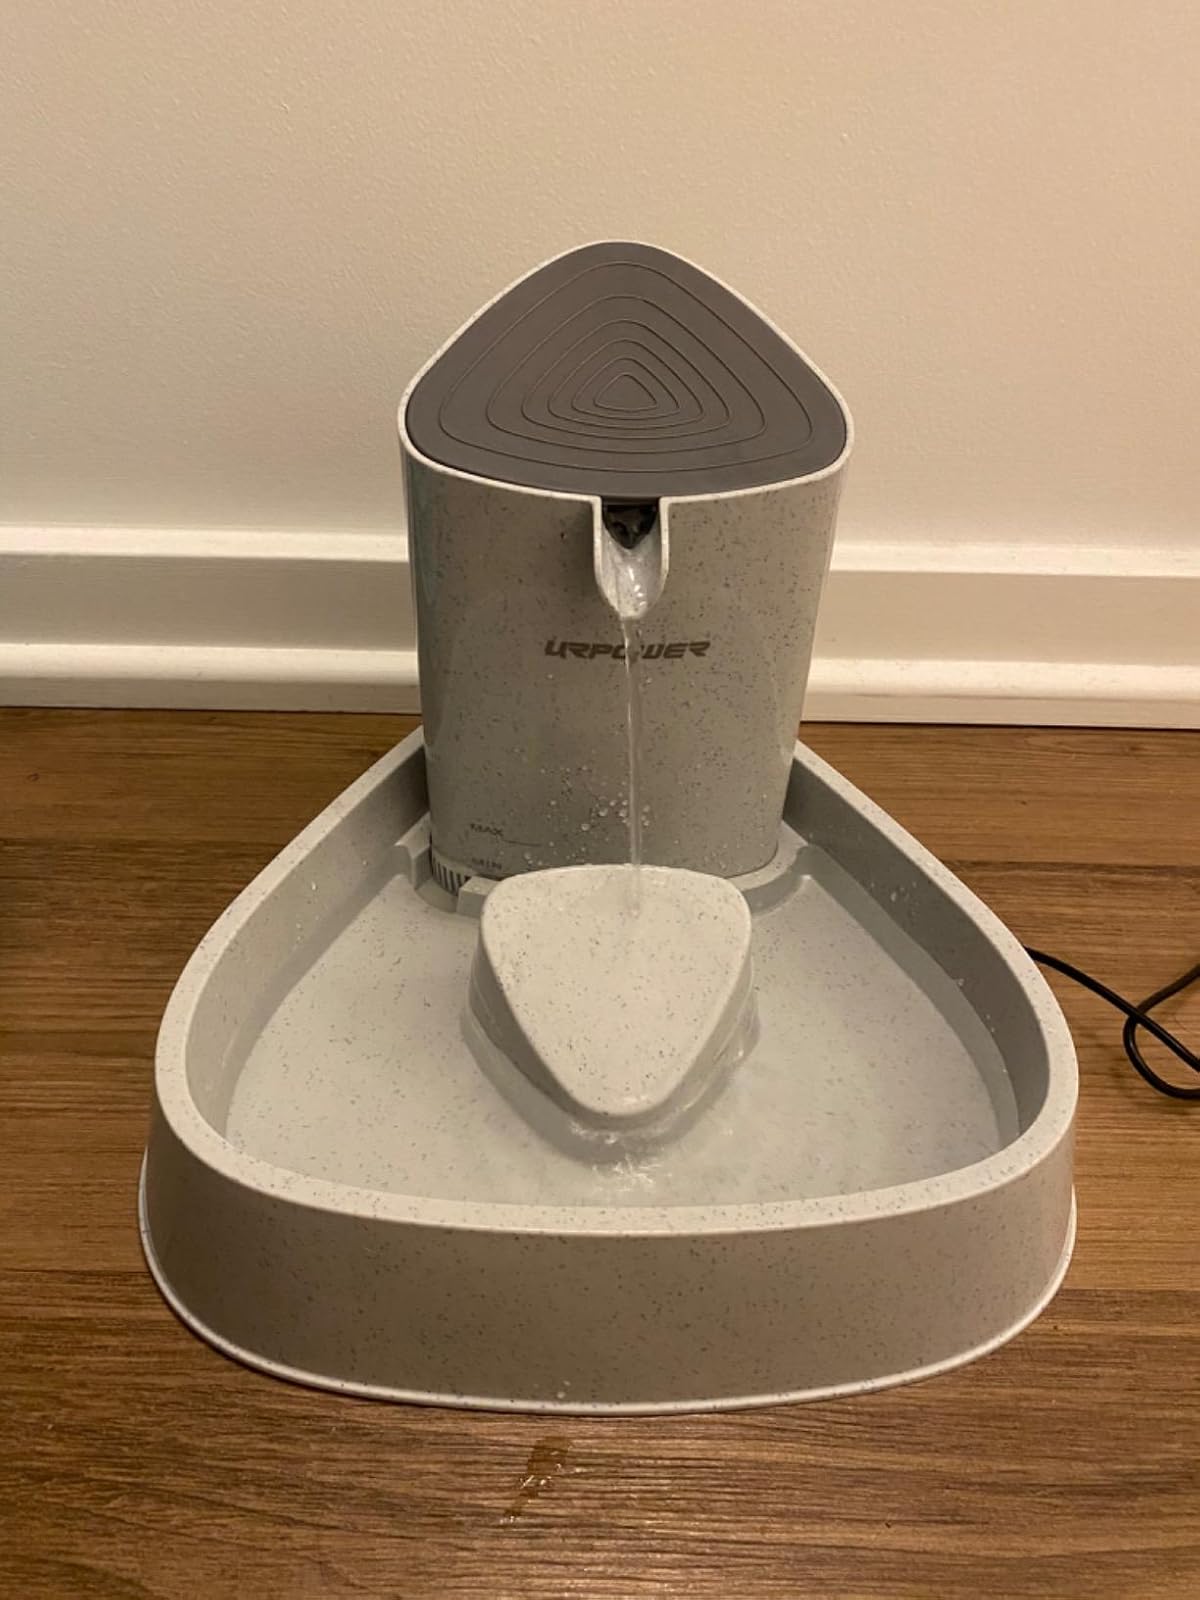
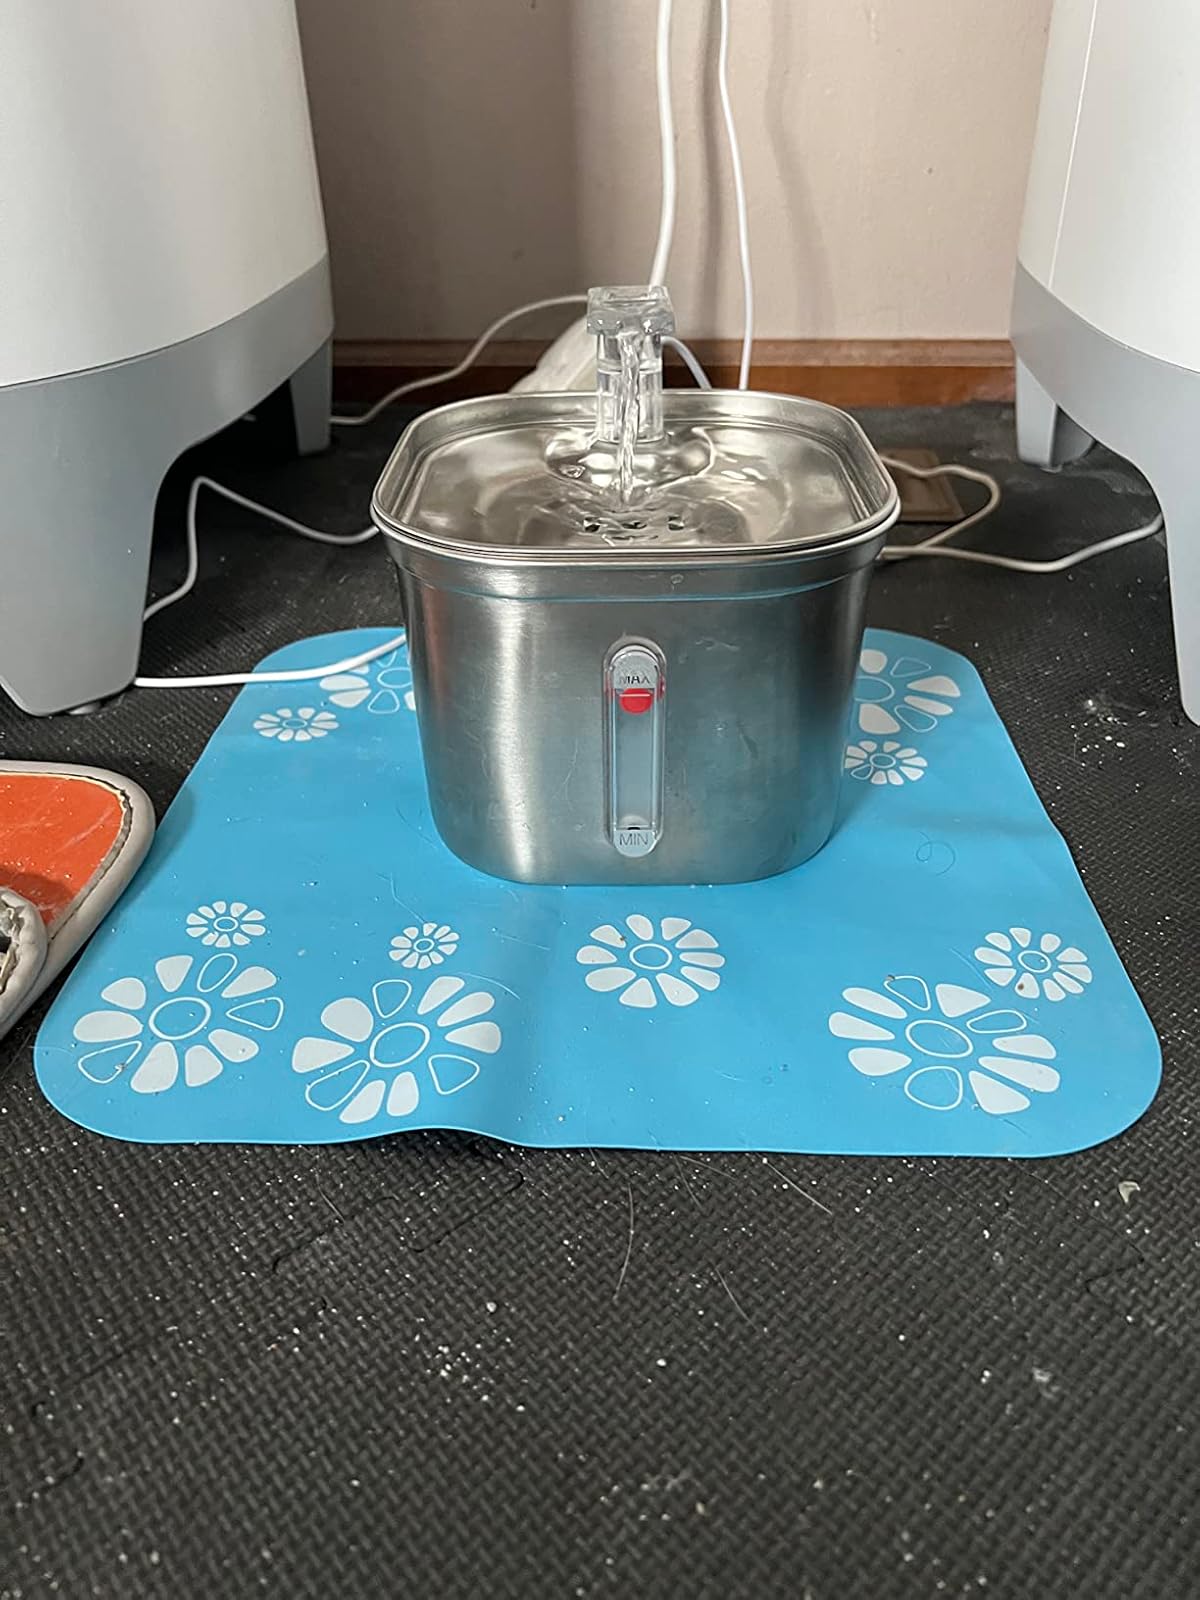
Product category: items_bowl
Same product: no